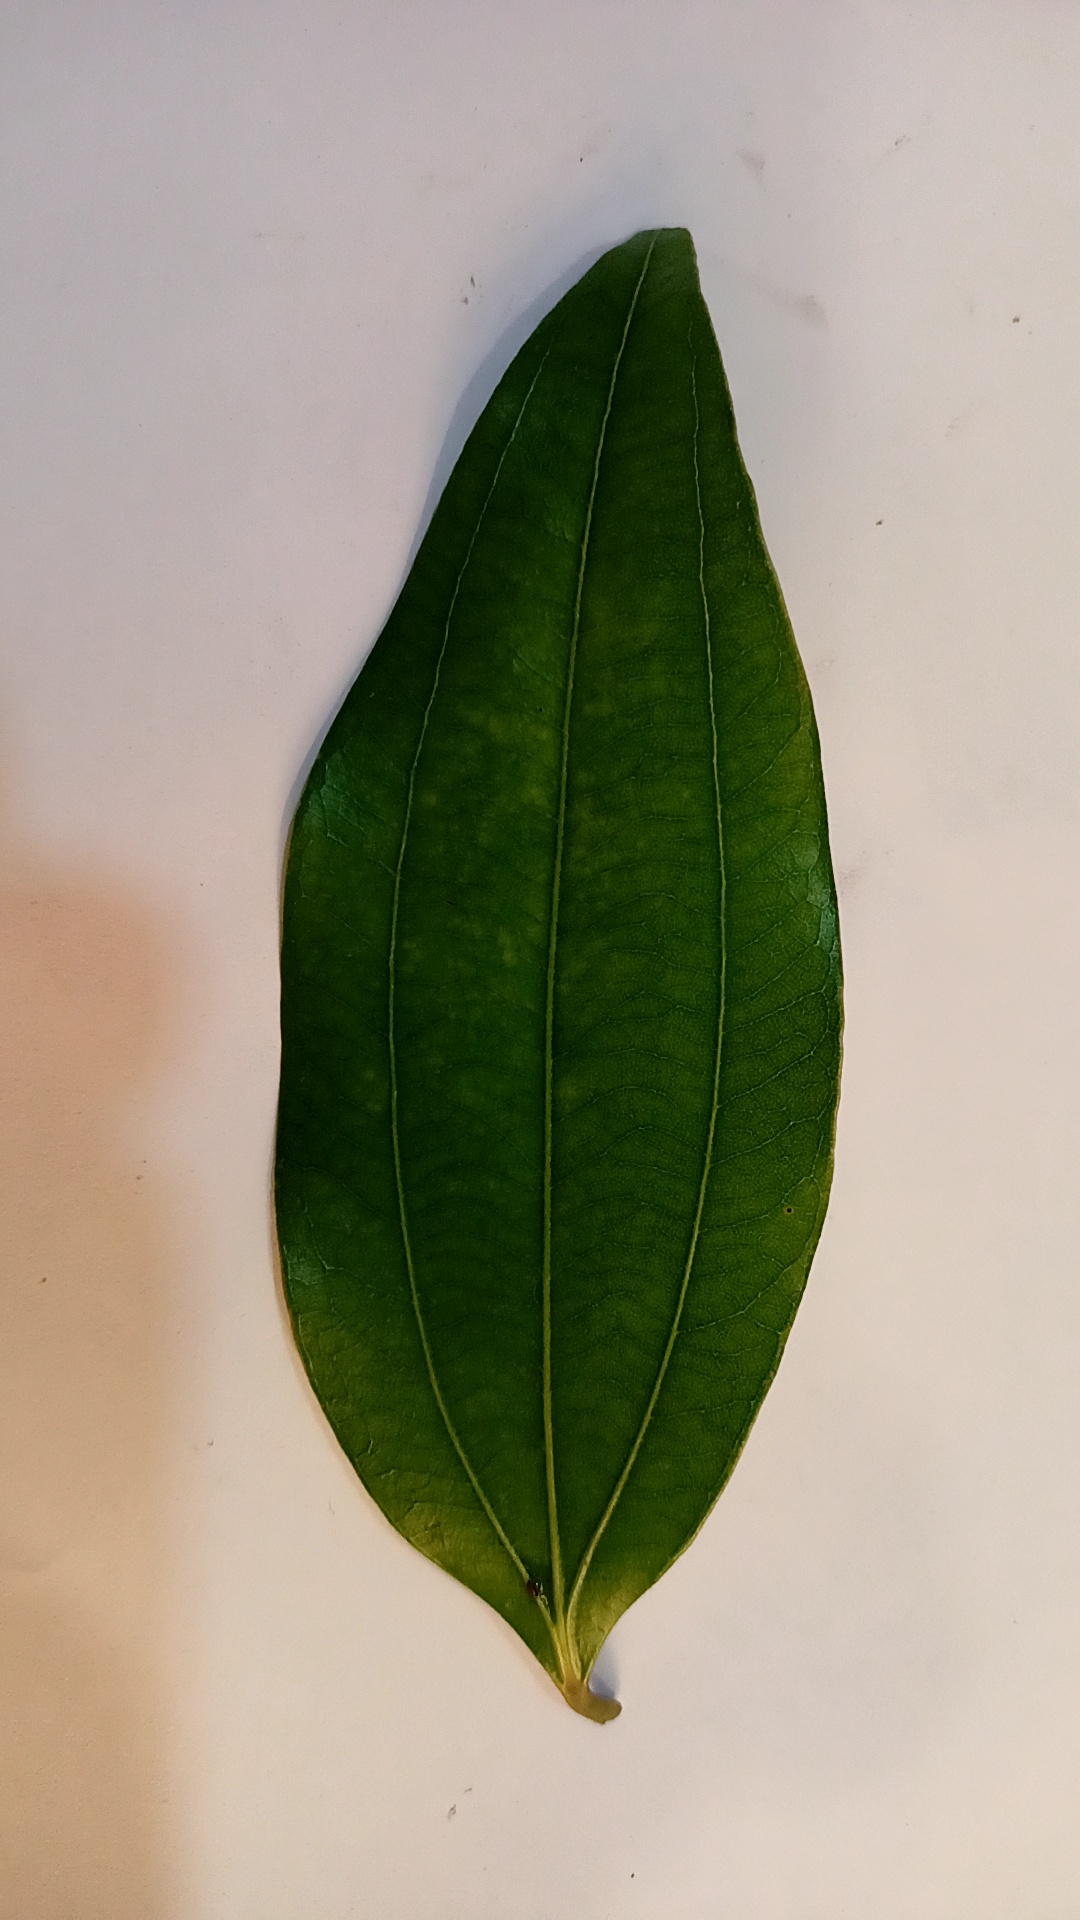
Label: Healthy